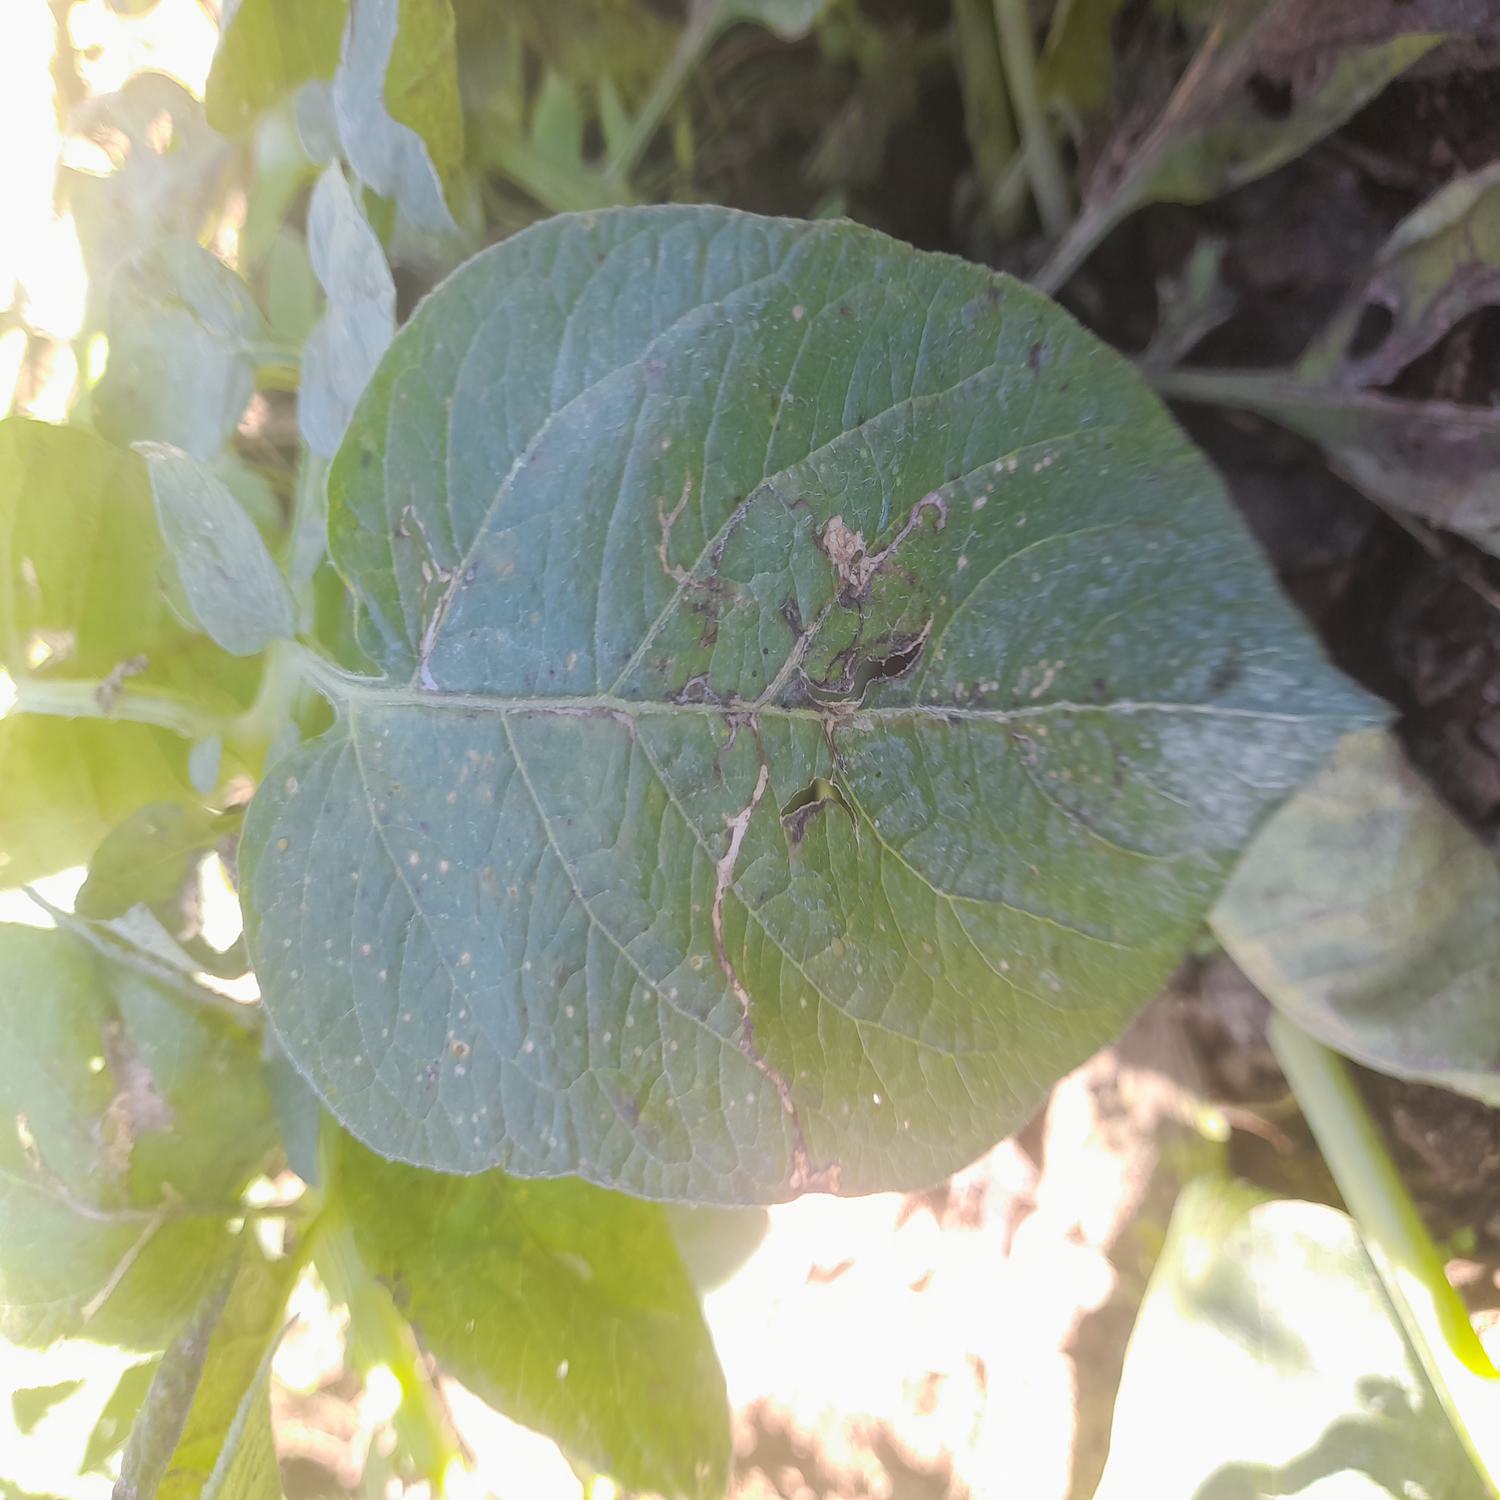
Label: Pest